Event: Nepal Earthquake
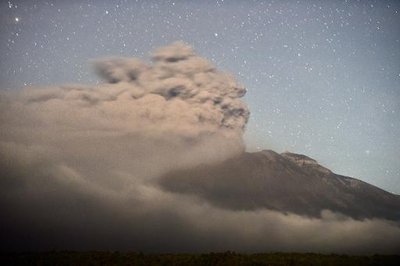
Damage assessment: no_damage